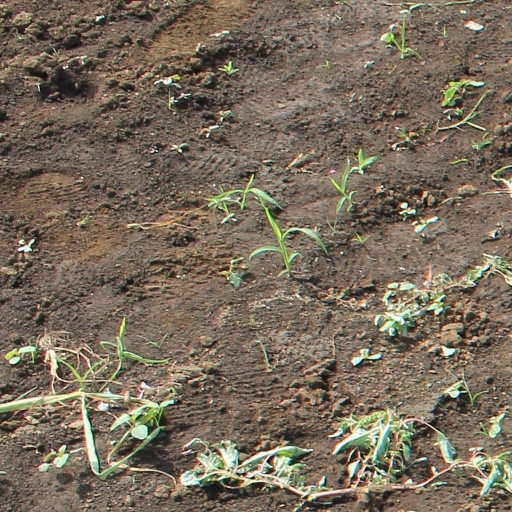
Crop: soybean